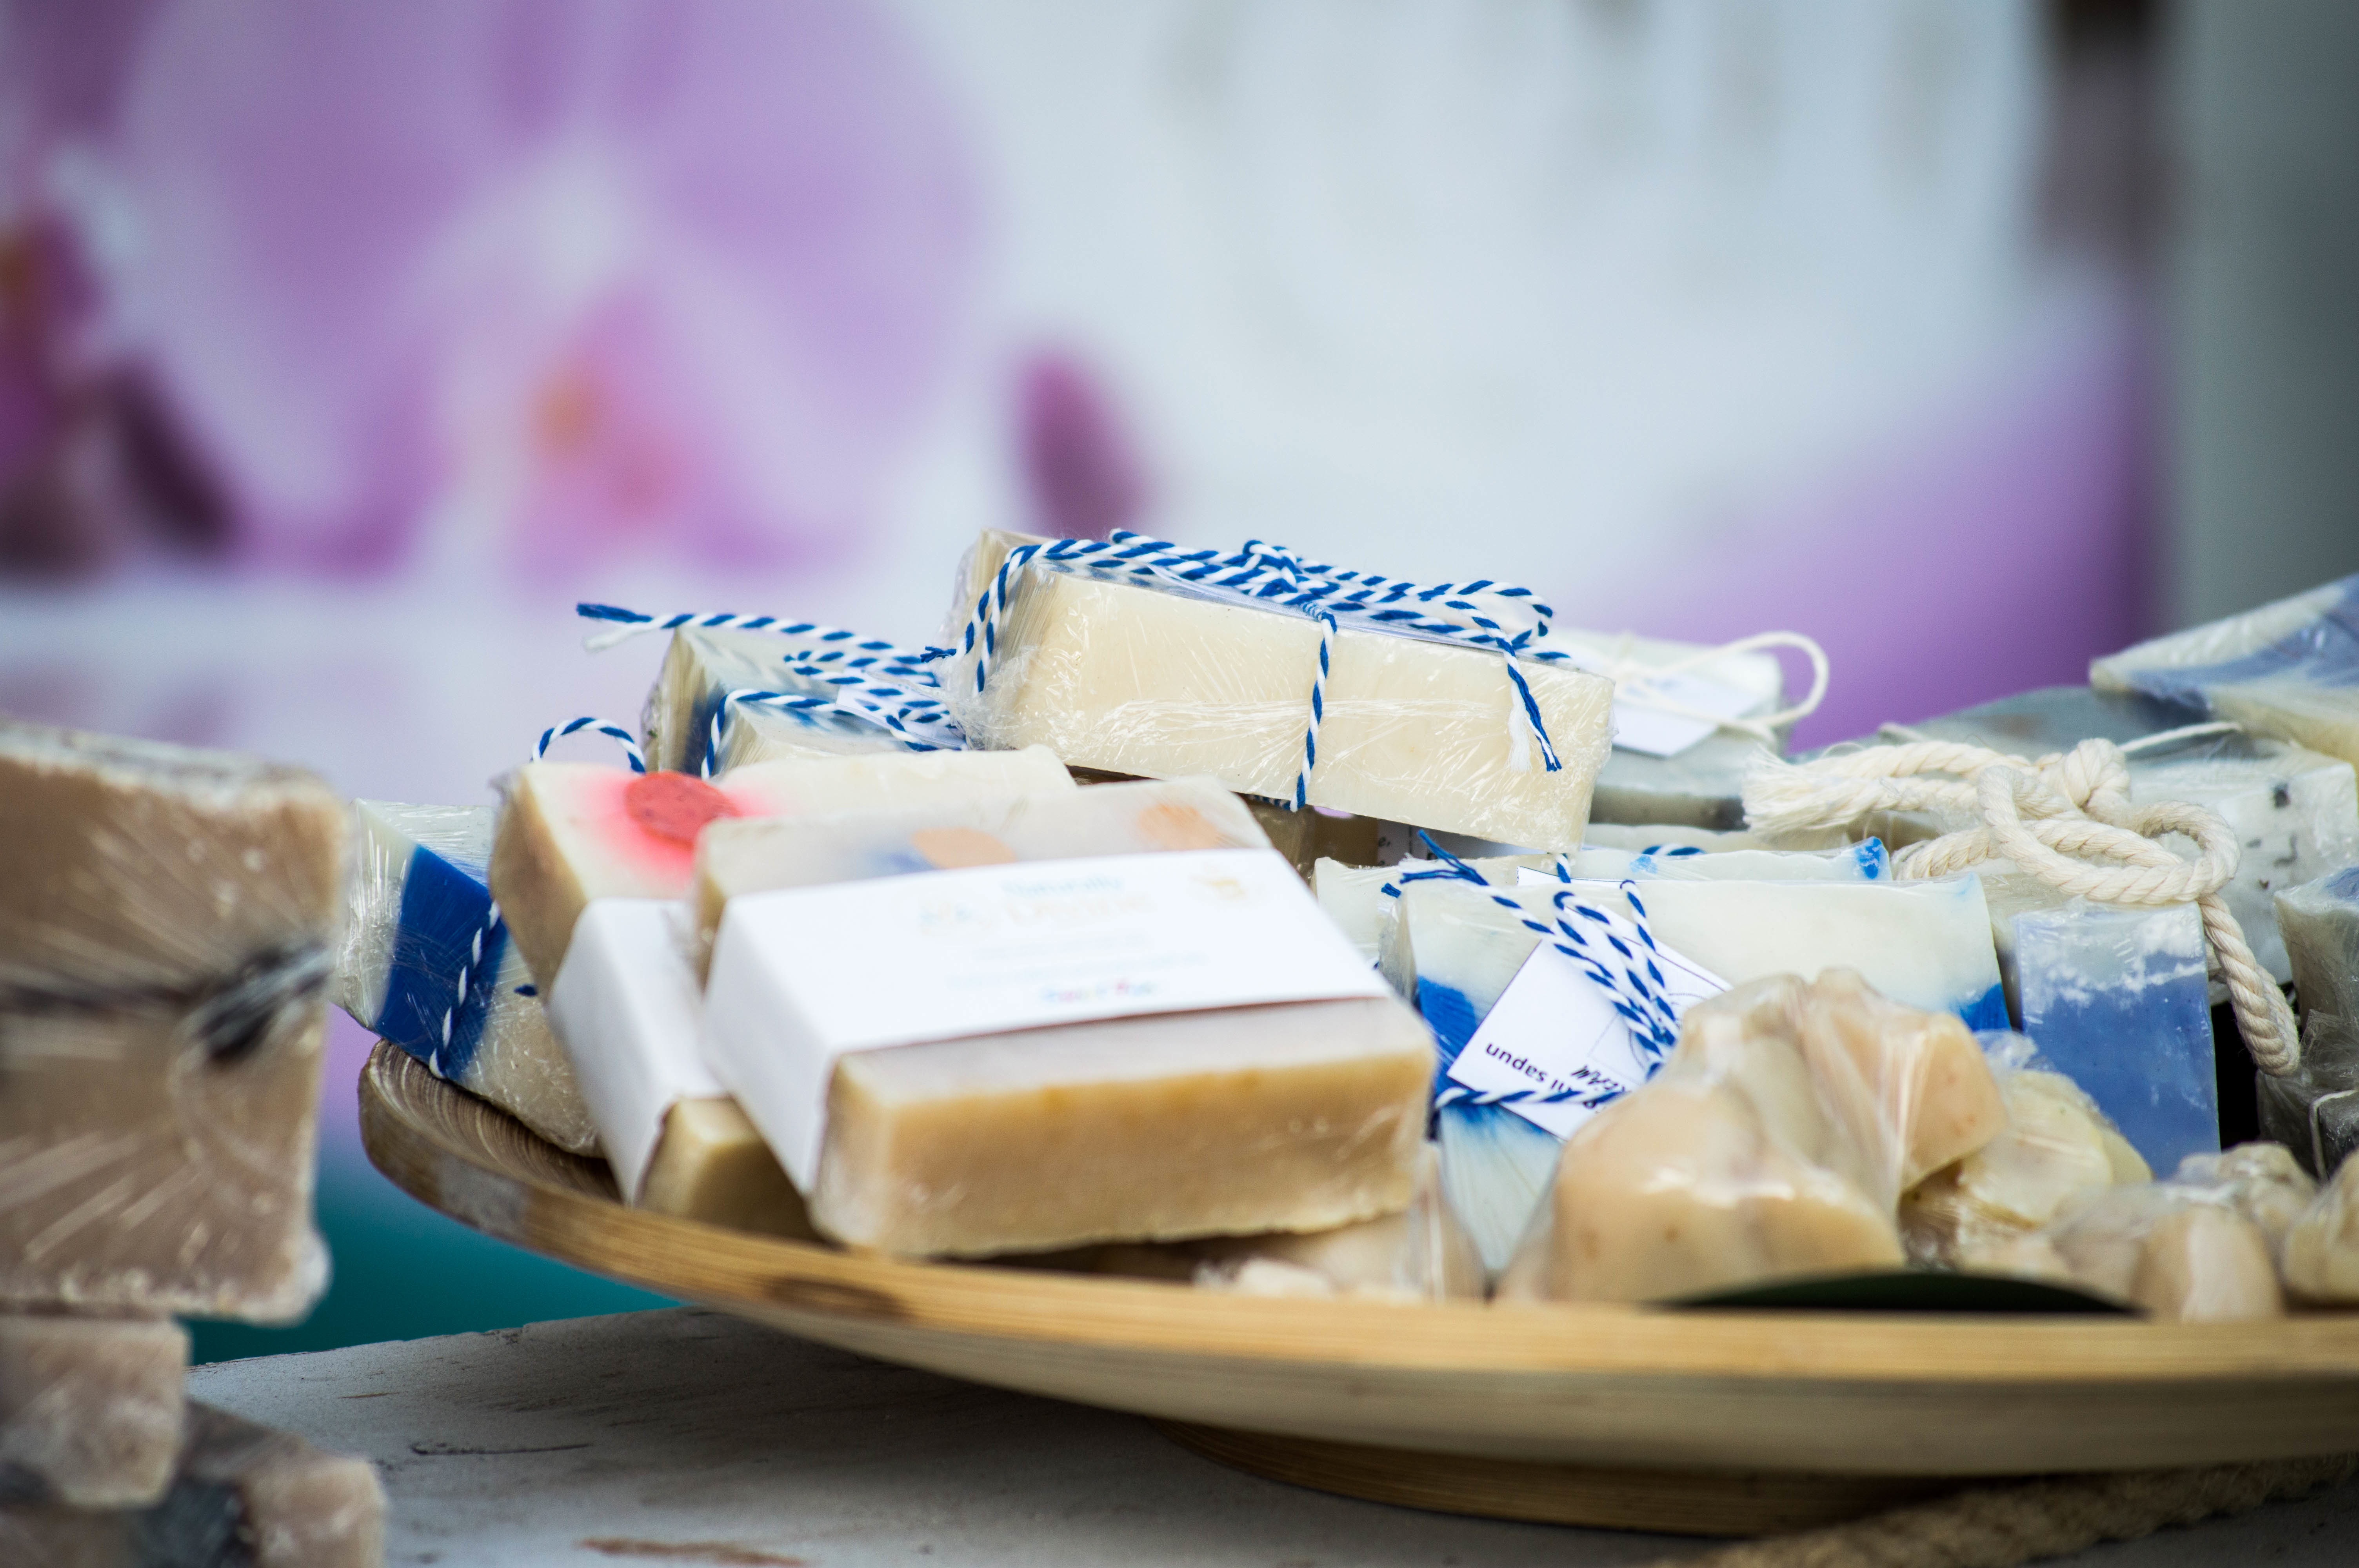
string, bar, aroma, shop, food, washing, care, blue, baking, dessert, icing, soap, party, handmade, cleaning, herbs, sweetness, serbian, wellness, flavor